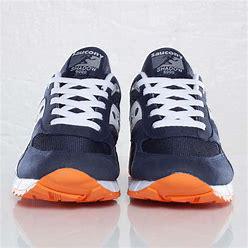
Brand: Saucony
Model: Shadow 6000